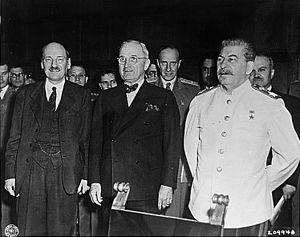
Le gouvernement Attlee est le gouvernement du Royaume-Uni du 26 juillet 1945 au 26 octobre 1951. Dirigé par le Premier ministre Clement Attlee, c'est le premier gouvernement majoritaire que parvient à constituer le Parti travailliste, après deux gouvernements minoritaires éphémères en 1924 et de 1929 à 1931. C'est donc la première fois que les travaillistes, qui sont alors un parti explicitement socialiste et ouvrier, disposent d'une majorité absolue à la Chambre des communes et peuvent mettre en oeuvre leur programme.
Clement Richard Attlee, 1ᵉʳ comte Attlee, né le 3 janvier 1883 à Londres et mort le 8 octobre 1967 dans la même ville, est un homme d'État britannique, chef du Parti travailliste de 1935 à 1955 et Premier ministre du Royaume-Uni de 1945 à 1951.